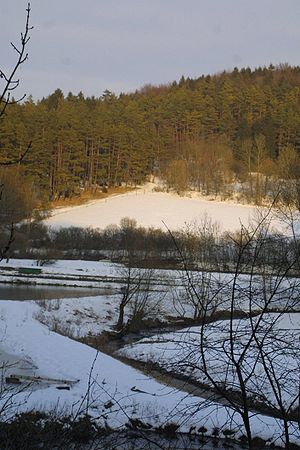
Fränkische Alb
Bækken Leinleiter i Fränkische Alb
Fränkische Alb er en del af de tyske Mittelgebirge beliggende i delstaten Bayern. Området ligger mellem floderne Donau i syd, og Main i nord, og bjergene når op i 600 meters højde. Store dele af Fränkische Alb er en del af Naturpark Altmühltal.